Chapel of the Incarnation (Brandywine, Maryland)

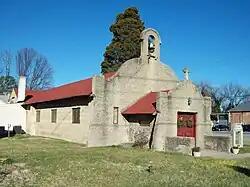
Chapel of the Incarnation, December 2008

The Chapel of the Incarnation is an L-shaped church building of the Mission style. It is located at 14070 Brandywine Rd., Brandywine, Prince George's County, Maryland.